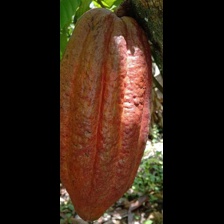
Label: sana